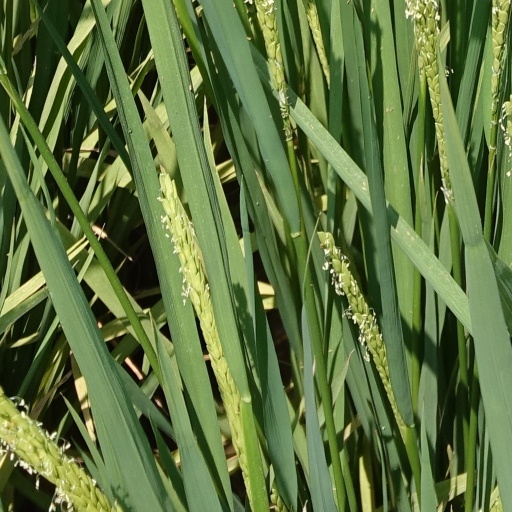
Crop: rice